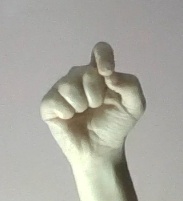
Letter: fa